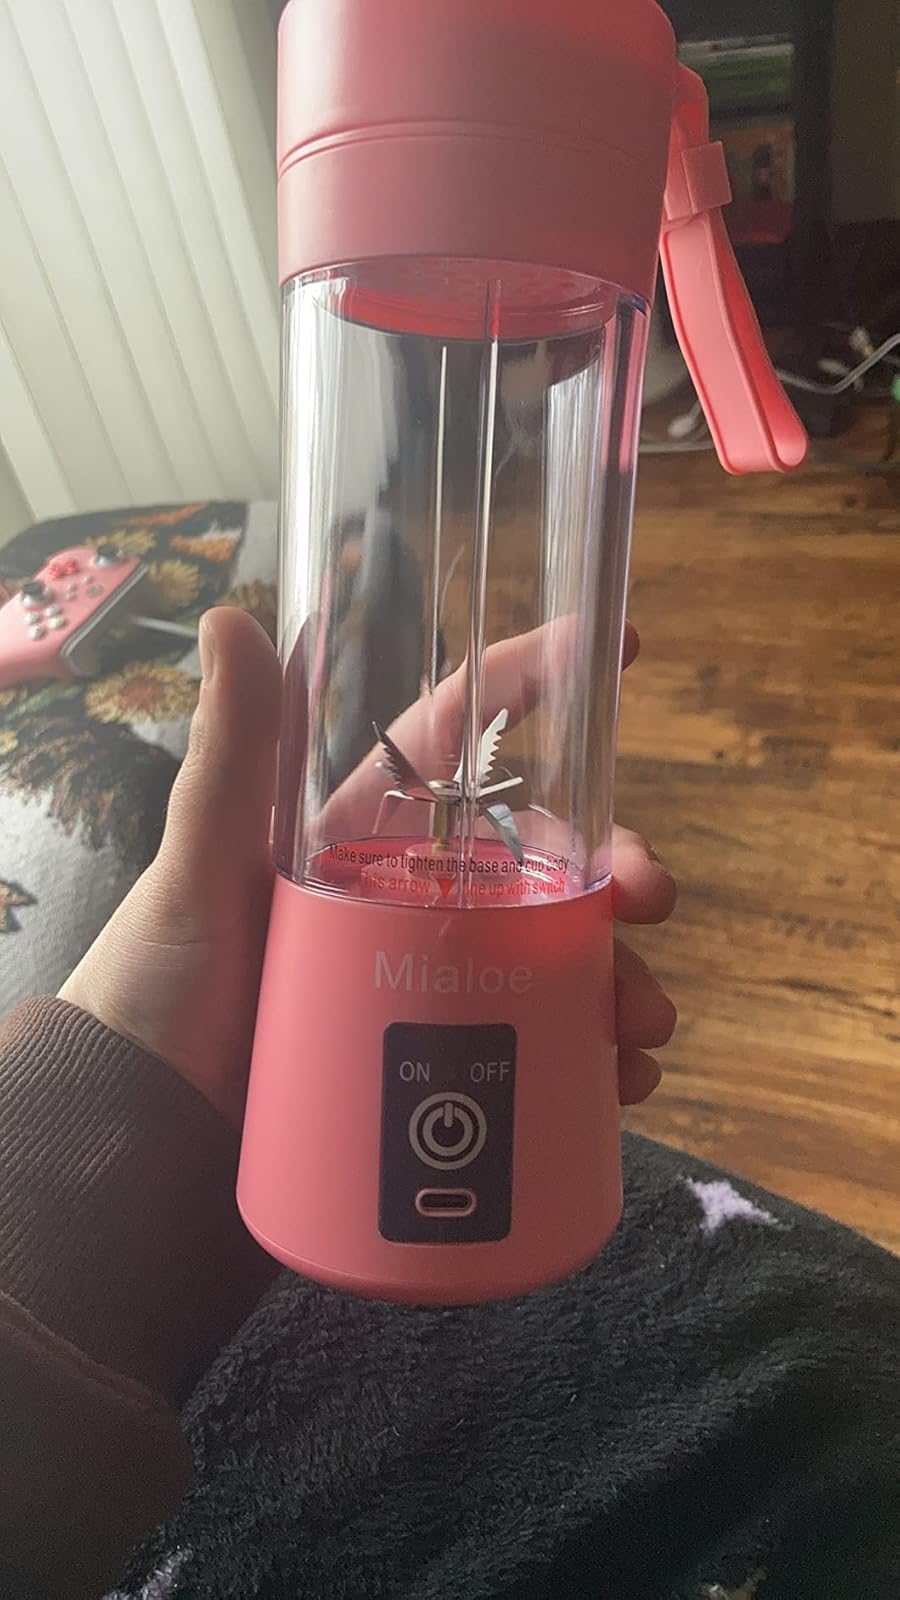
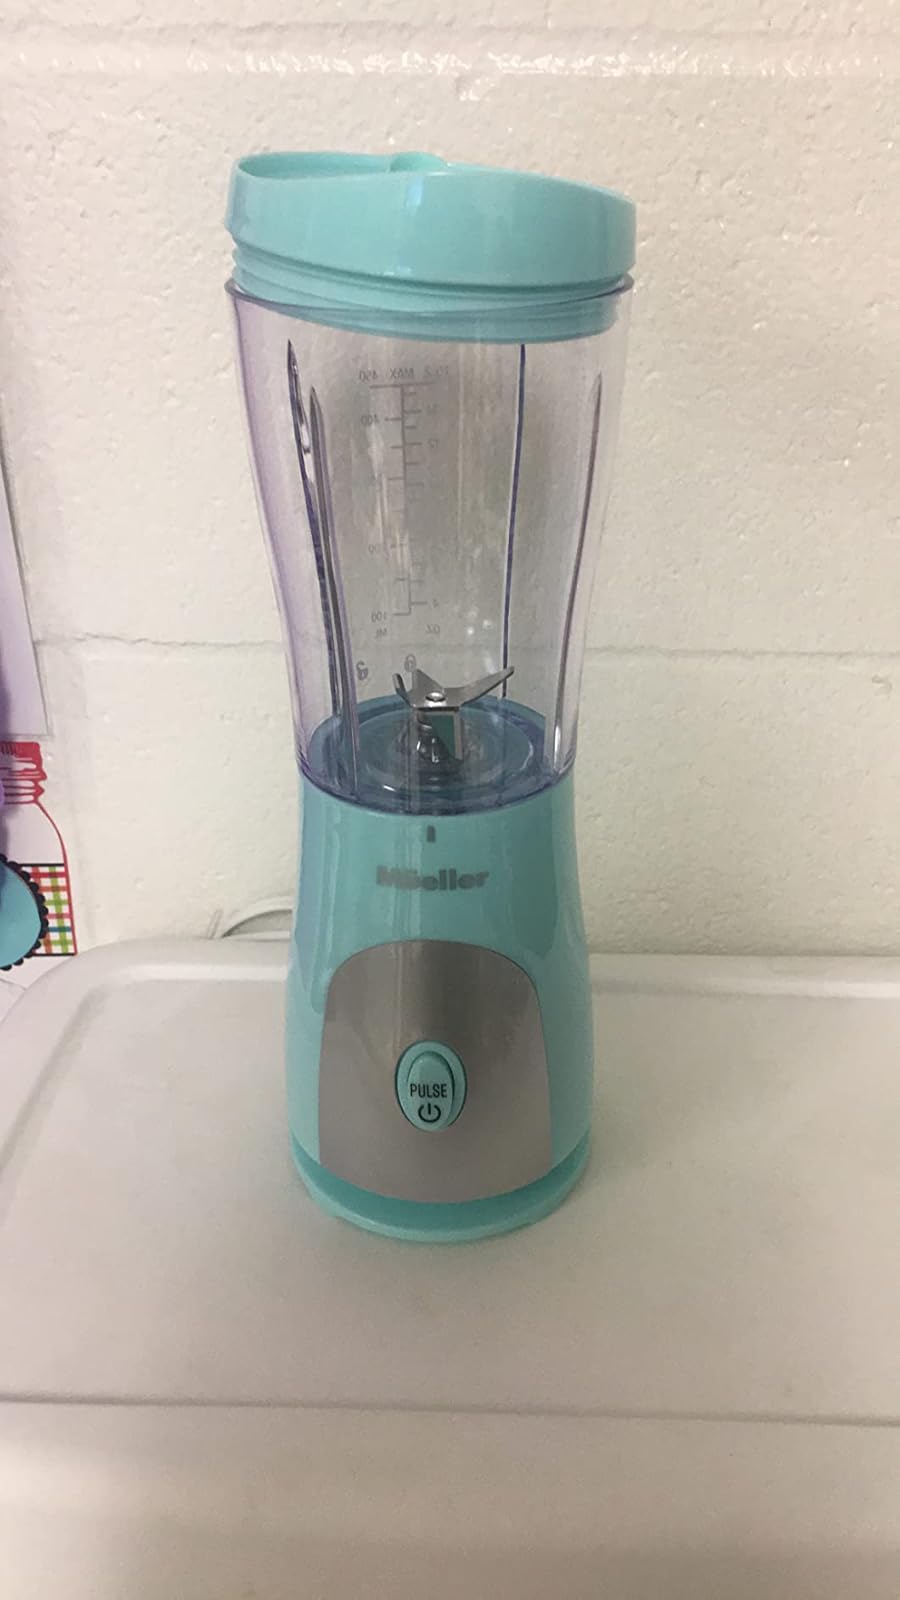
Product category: items_blender
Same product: no